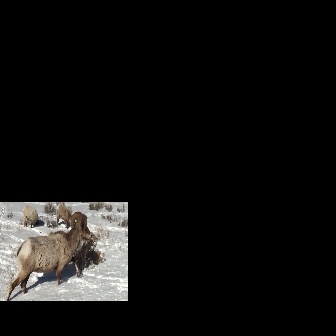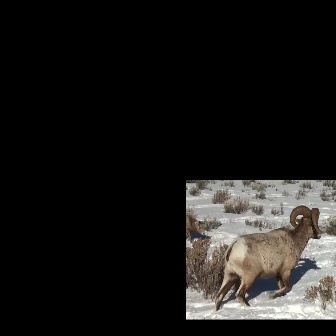
  Please identify the target specified by the bounding box [2,211,91,301] in the first image and locate it in the second image. Return the coordinates in [x_min,y_min,x_max,y_max] format.
Answer: [212,205,324,316]